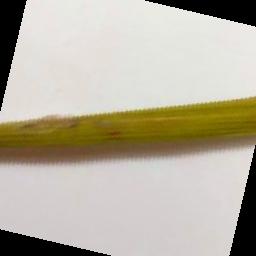
Label: Rice___Brown_Spot